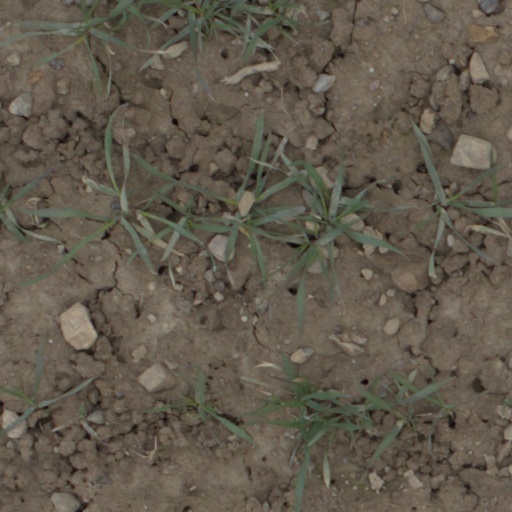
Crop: wheat